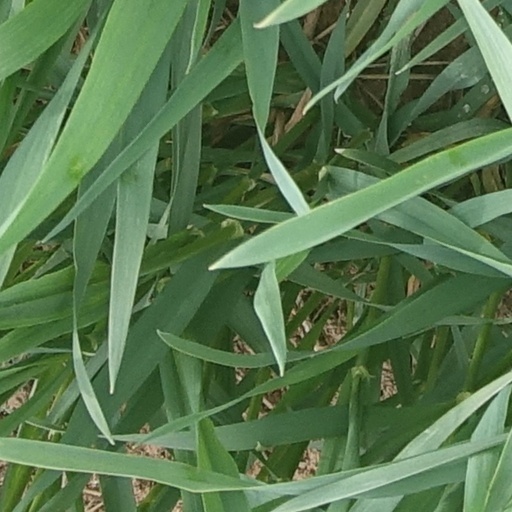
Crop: wheat